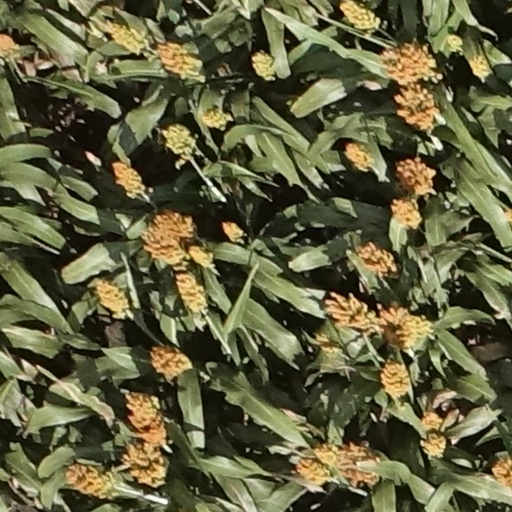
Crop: sorghum